James MacLaine

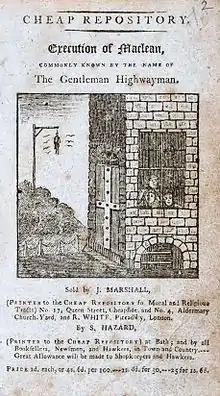
An early Tract describing the execution of James MacLaine

At Maclaine's trial at the Old Bailey, on 12 September 1750, he changed his plea again to Not Guilty, claiming that his former confession under examination had been the product of shock and mental derangement arising from the suddenness and unexpectedness of his arrest. He claimed that he had Mr Higden's coat and other belongings because Plunkett had given them to him in lieu of the remaining money that he owed him, and he (Maclaine) had no idea that they were stolen. The jury did not believe him.